William Landles

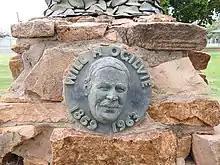
Bronze sculpture of Will H. Ogilvie, at Bourke, NSW, Australia (2021).

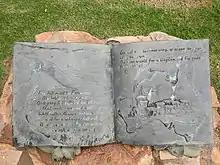
Ogilvie bronze book sculpture at Bourke, NSW, Australia (2021).

William Landles (25 November 1923 – 17 August 2016) was a Scottish artist and sculptor from the Scottish Borders town of Hawick.